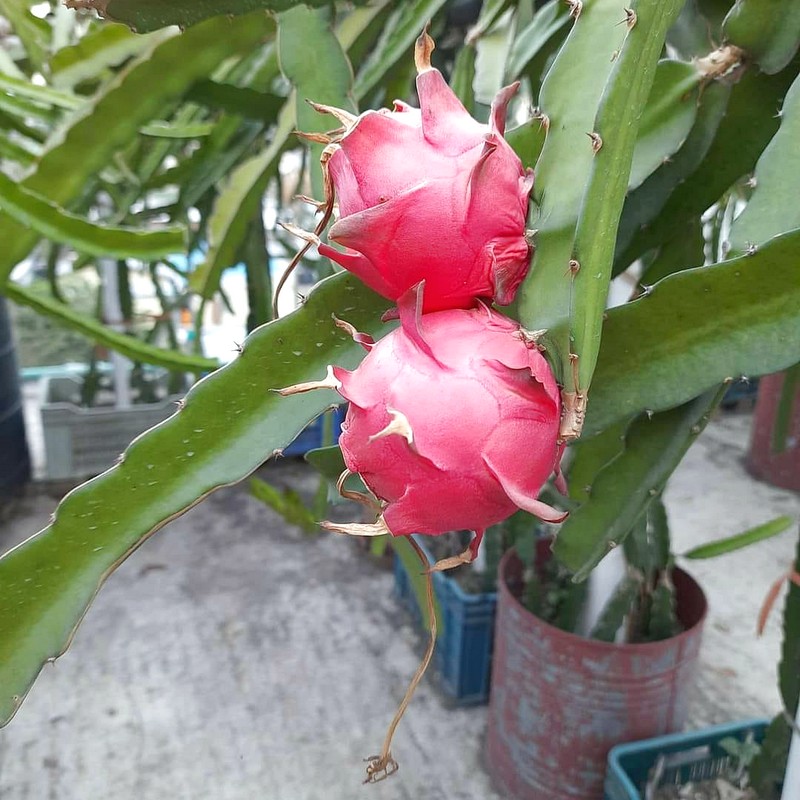
Label: Fresh Dragon Fruit